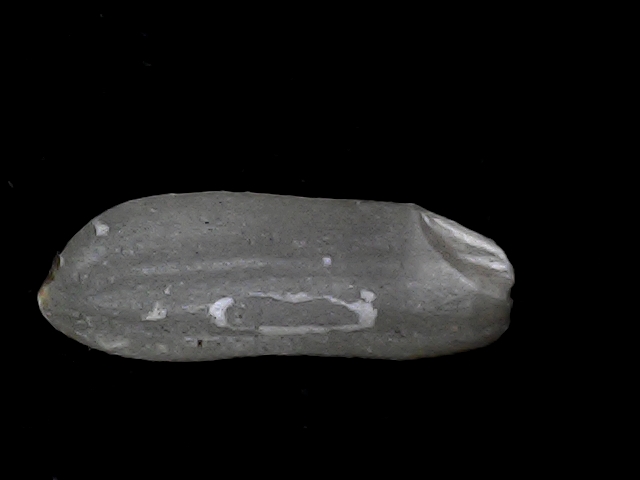
Rice variety: BD93